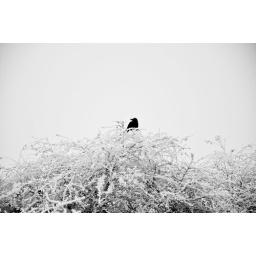
bird in a tree